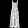
Label: Dress